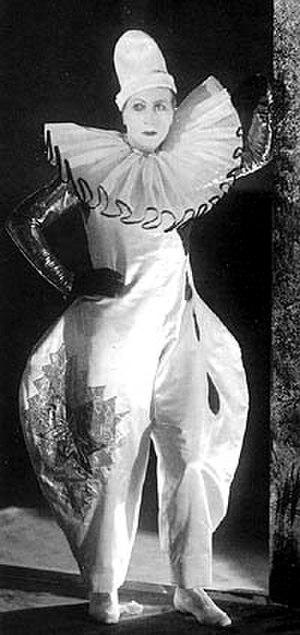
Un clown, pitre ou paillasse est un personnage comique de l'univers du cirque. Visages disparaissant sous le maquillage, vêtus de façon spectaculaire, les clowns se partagent traditionnellement en « augustes » et en « clowns blancs ».